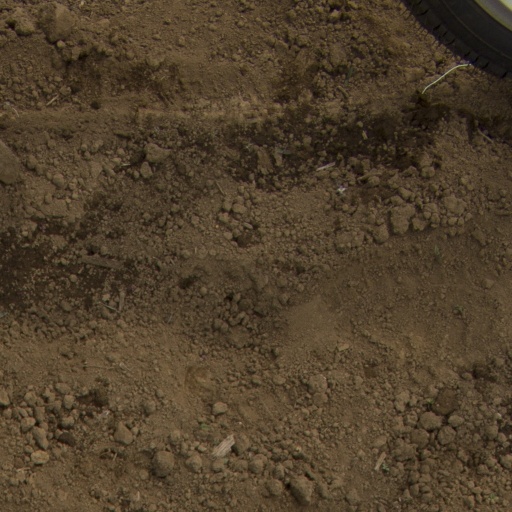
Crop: Jerusalem artichoke